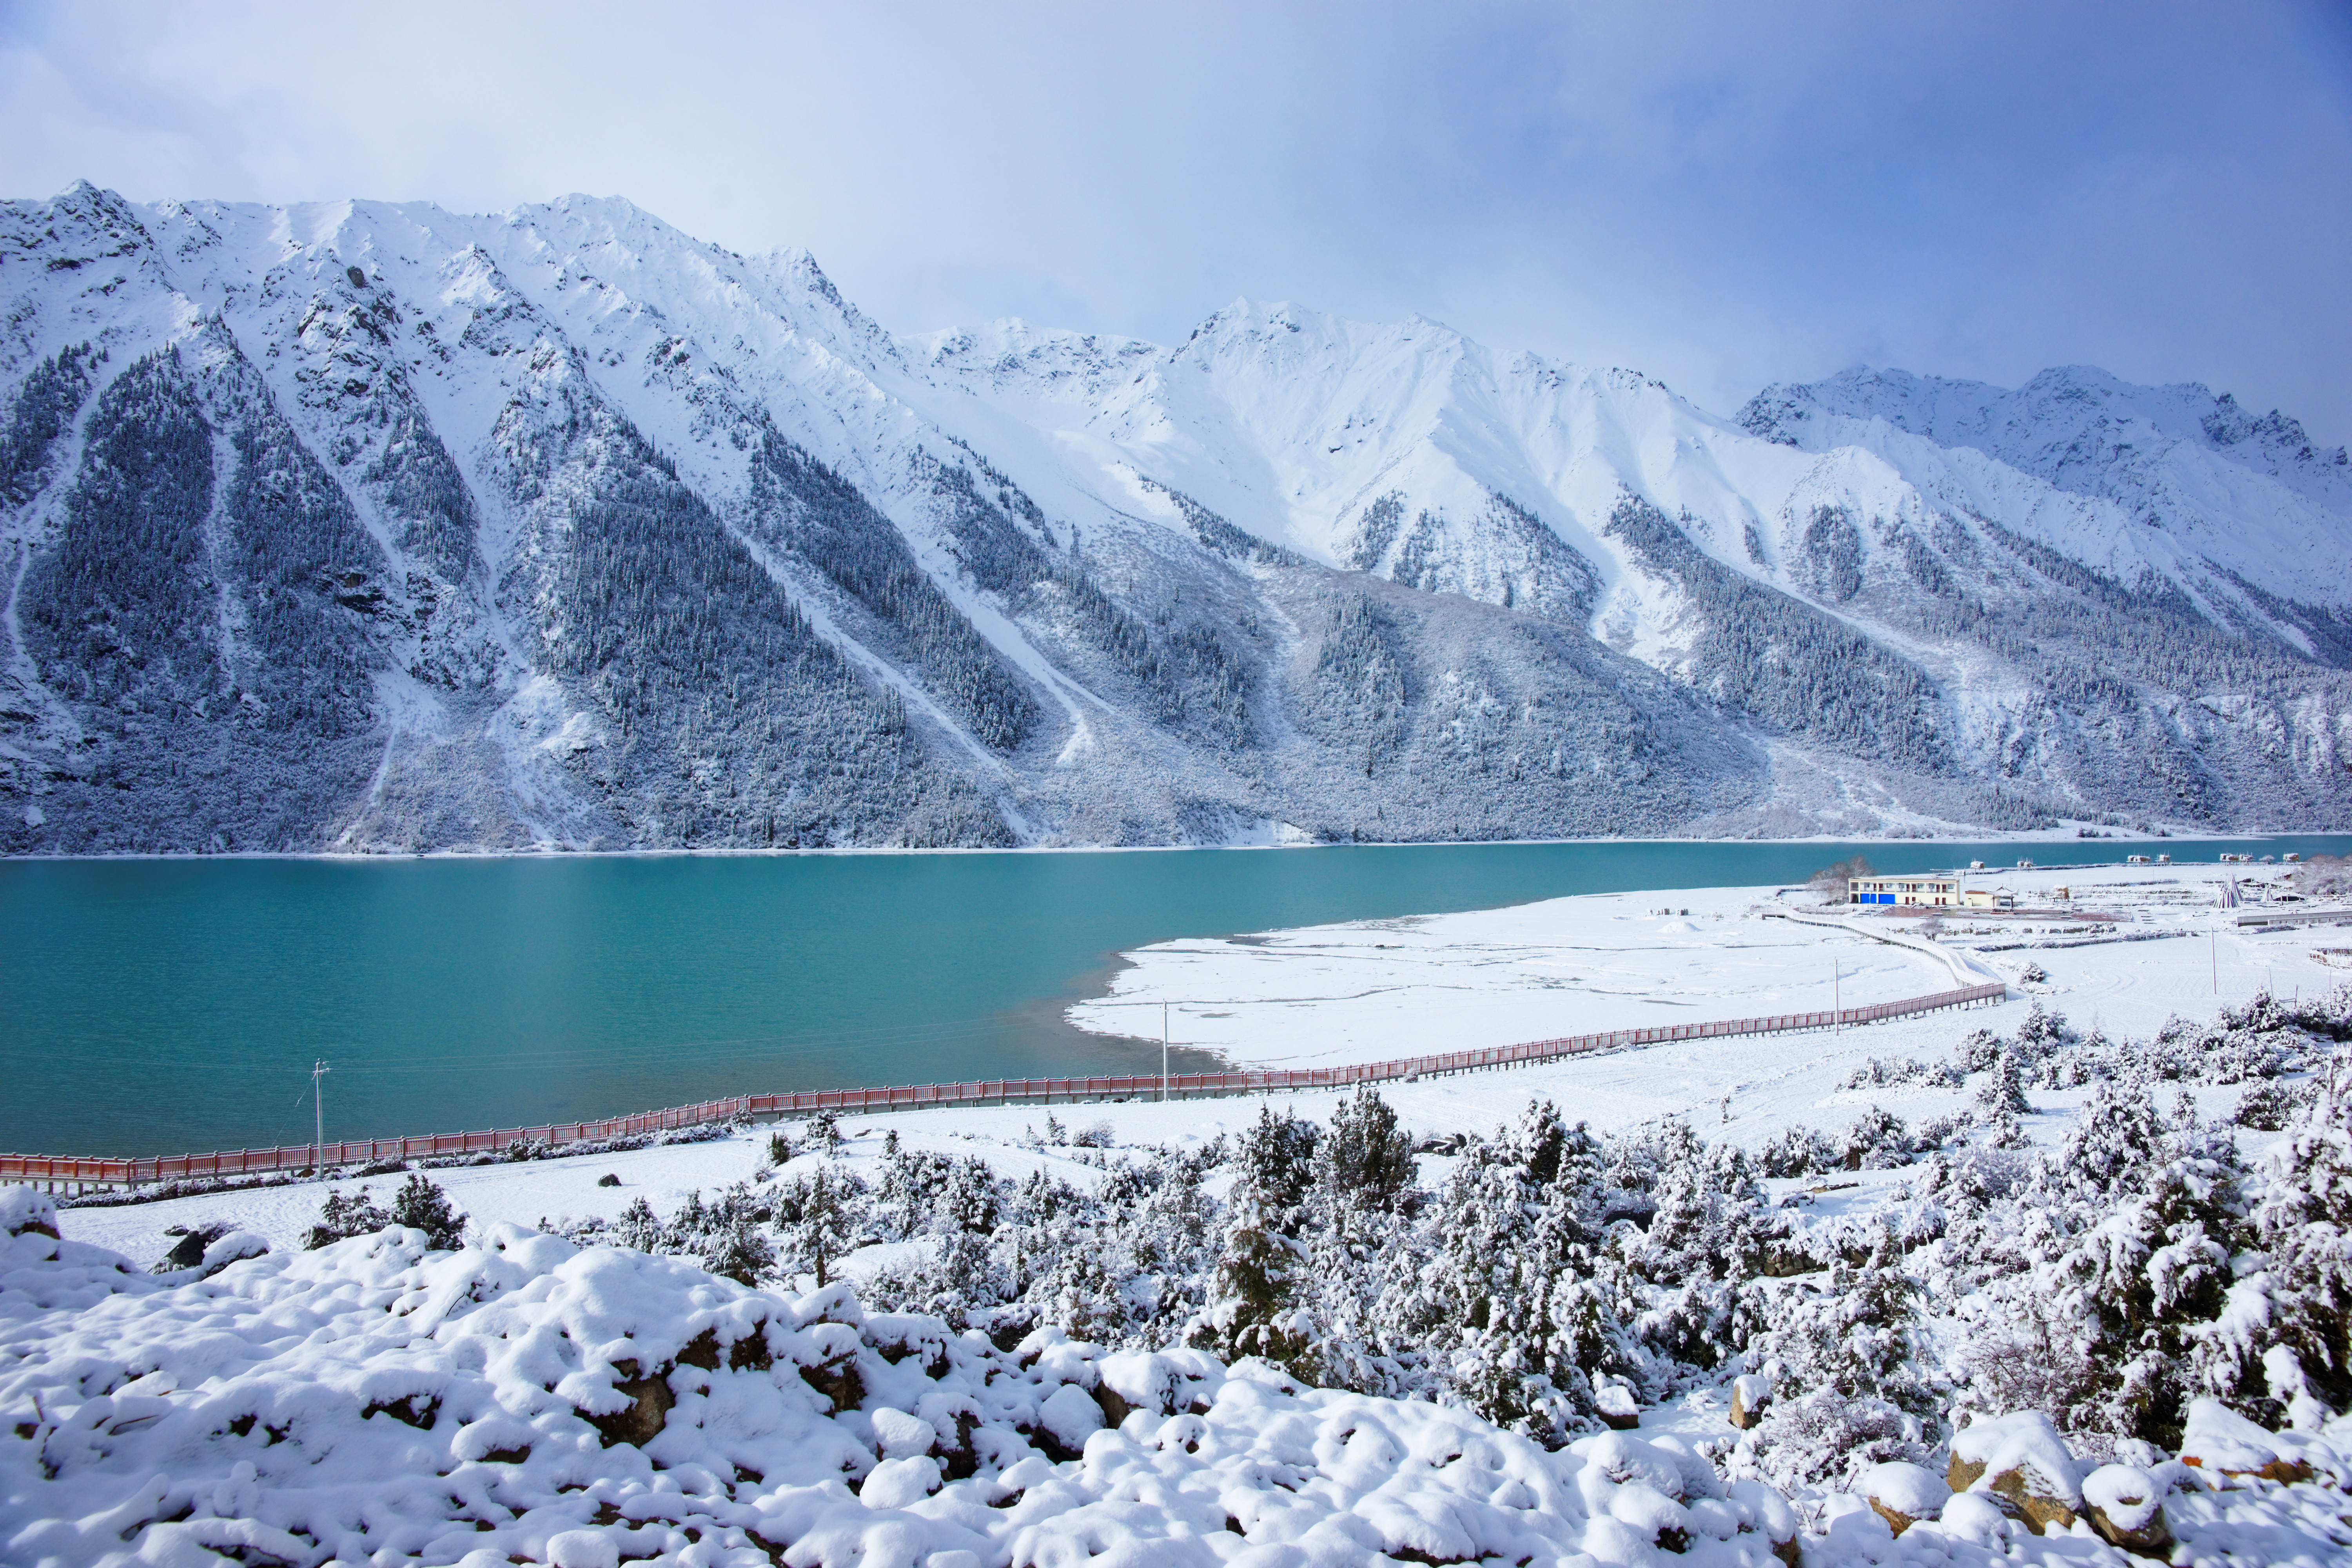
landscape, nature, mountain, snow, winter, white, lake, mountain range, ice, glacier, weather, blue, arctic, season, tibet, alps, plateau, sony, cirque, piste, freezing, ranwu, a99, ranwulake, geographical feature, mountainous landforms, glacial landform, geological phenomenon